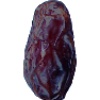
Label: Dates 1